Modern history of Wales

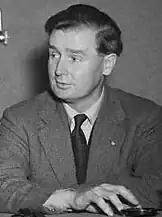

Plaid Cymru made gains in the two General Elections held in 1974, winning three seats. There was increased support for devolution within the Labour party and a Devolution Bill was introduced in late 1976. However a referendum on the creation of an assembly for Wales in 1979 led to a large majority for the "no" vote. The new Conservative government elected in the 1979 General Election had pledged to establish a Welsh-language television channel, but announced in September 1979 that it would not honour this pledge. This led to a campaign of non-payment of television licences by members of Plaid Cymru and an announcement by Gwynfor Evans in 1980 that he would fast unto death if a Welsh language channel was not established. In September 1980 the government announced that the channel would after all be set up, and S4C was launched in November 1982. The Welsh Language Act 1993 gave the Welsh language equal status with English in Wales with regard to the public sector.